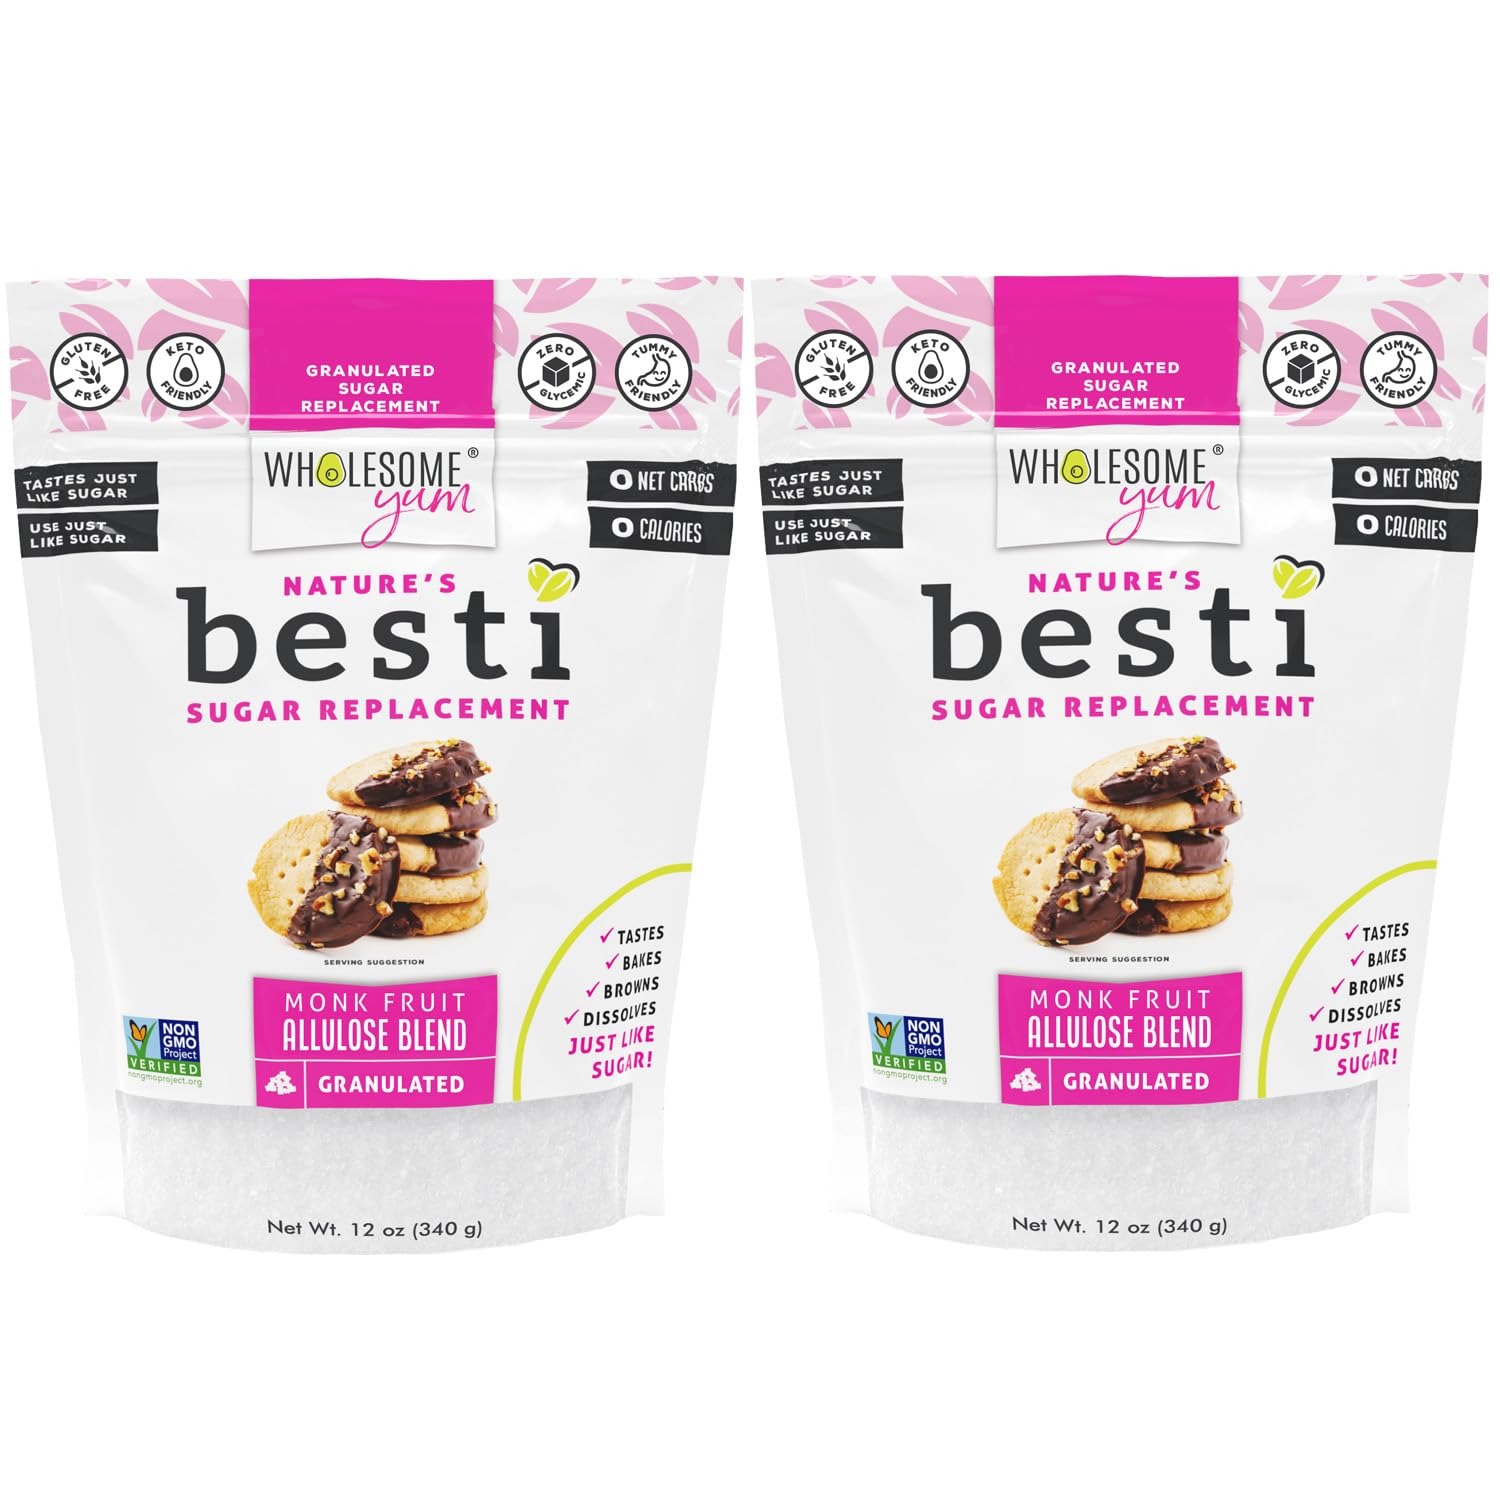
Item Name: Wholesome Yum Besti Natural Sugar Substitute - Keto Granulated Monk Fruit Sweetener Blend With Allulose (No Erythritol) - Non GMO, Zero Calorie, Zero Carb, Sugar Free, No Aftertaste (12 oz, 2 Pack)
Bullet Point 1: BESTI TASTES & ACTS LIKE SUGAR, WITH NO AFTERTASTE. You don't have to miss sugar anymore! Our monk fruit sweetener without erythritol tastes, measures, and bakes just like sugar. Unlike other brands that contain erythritol, our monk fruit sugar with allulose dissolves easily, browns and caramelizes like sugar, makes your baked goods moist, won't crystallize, and doesn't have a cooling sensation.
Bullet Point 2: SUGAR FREE, 0 CALORIE & 0 CARB. With zero net carbs and zero sugar, our natural granulated sweetener has zero glycemic impact and won't spike blood sugar. It's perfect for your healthy sugar free lifestyle!
Bullet Point 3: 100% NATURAL SUGAR REPLACEMENT. Besti monk fruit sweetener is just 2 natural ingredients from plants: monkfruit extract (derived from an Asian melon) and allulose (a rare, natural sugar we can't metabolize, so it tastes like sugar without the negative effects of sugar). You’ll NEVER find artificial preservatives, artificial sweeteners, sugar alcohols (like erythritol), or artificial flavors or colors in our products.
Bullet Point 4: GREAT FOR YOUR HEALTHY LIFESTYLE. Besti monkfruit sweetener fits all kinds of dietary restrictions. It's a keto sweetener, sugar-free, low carb, gluten-free, paleo, diabetic friendly, vegan, tooth friendly, tummy friendly (no erythritol), and Non-GMO Project certified. But it's also simply, totally delicious!
Bullet Point 5: PERFECT GRANULATED SUGAR SUBSTITUTE FOR EVERYTHING. Use granulated Besti as a natural sugar-free sweetener to replace granulated sugar cup-for-cup in your favorite sweet recipes, including cookies, muffins, cakes, and more. It produces soft, moist baked goods. No more dry results in your baking!
Product Description: Meet Besti Monk Fruit Allulose Blend: Your new sugar free BFF for cooking and baking! This natural keto sweetener tastes, bakes, browns, and dissolves just like sugar does. Unlike other brands, Besti won't crystallize, browns and caramelizes like actual sugar, makes your baked goods moist, is easy on your tummy, and doesn't leave a cooling aftertaste. Our granulated monk fruit sweetener without erythritol (sometimes called "monk fruit sugar") makes the perfect 1-to-1 sugar substitute, but has zero calories, zero net carbs, and zero glycemic index. Use it in place of granulated sugar for cooking, baking, and topping. It will satisfy your sweet tooth without the sugar crash -- you don't have to miss sugar anymore! Besti is a great tasting low carb keto sweetener, but it's perfect for anyone wanting to reduce sugar. Whether you are trying to cut carbs, lose weight, or simply eat healthier and reduce sugar intake, it's the best sugar substitute to fit all your needs. It will satisfy your sweet tooth without the sugar crash -- and it actually behaves like sugar in cooking and baking! Taste the difference with Besti! Unlike other brands, Besti contains no sugar alcohols. That means it dissolves effortlessly, won't crystallize, browns and caramelizes like actual sugar, makes your baked goods moist, is easy on your tummy, and doesn't leave a cooling aftertaste. What's inside? Allulose is a rare sugar we can’t metabolize, so it tastes and acts like sugar without spiking blood sugar. It's in the same family as other sugars, but we can’t process it. That means zero calories & zero net carbs! Monk fruit is a small Asian melon that has been used for centuries. Our extract is the highest grade (mogroside V50), which means clean, sweet taste with no bitterness. What does this monk fruit sugar (keto sugar) taste like? Our natural keto sugar substitute tastes like sugar! Many sugar alternatives have a chemical, bitter, or cooling aftertaste; ours does not.
Value: 24.0
Unit: Ounce

Price: 14.94